Ziggy Stardust (song)

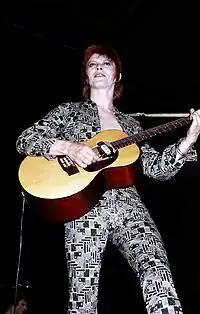
Bowie in character as Ziggy Stardust performing during the Ziggy Stardust Tour.

The song describes Bowie's alter ego Ziggy Stardust, a rock star who acts as a messenger for extraterrestrial beings. The character was inspired by English rock 'n' roll singer Vince Taylor, whom Bowie met after Taylor had a breakdown and believed himself to be a cross between a god and an alien, though Taylor was only part of the character's blueprint. Bowie's allusions to Taylor include identifying himself as a "leper messiah". Other influences included the Legendary Stardust Cowboy and Kansai Yamamoto, who designed the costumes Bowie wore during the tour. Bowie told "Rolling Stone" that the name "Ziggy" was "one of the few Christian names I could find beginning with the letter 'Z'". He later explained in a 1990 interview for "Q" magazine that the Ziggy part came from a tailor's shop called Ziggy's that he passed on a train, and he liked it because it had "that Iggy [Pop] connotation but it was a tailor's shop, and I thought, Well, this whole thing is gonna be about clothes, so it was my own little joke calling him Ziggy. So Ziggy Stardust was a real compilation of things."